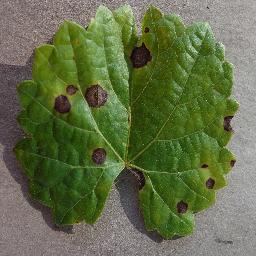
Label: Grape___Black_rot